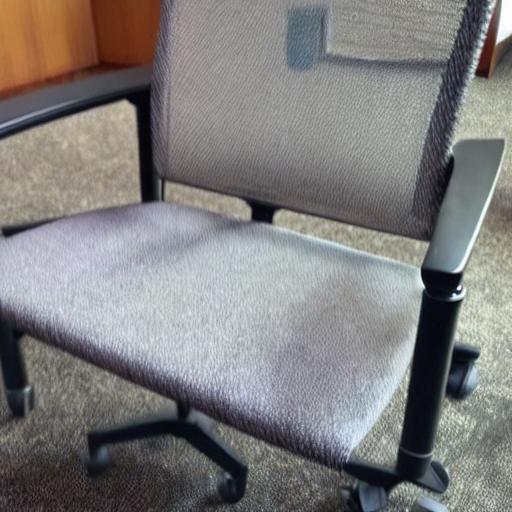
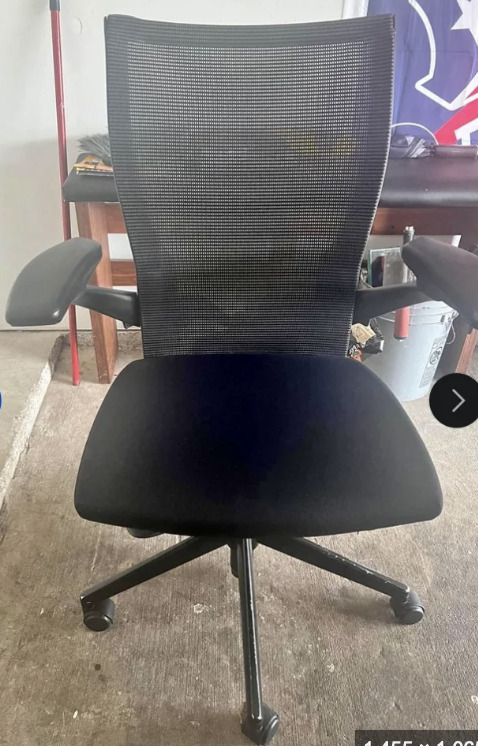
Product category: items_chair
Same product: no